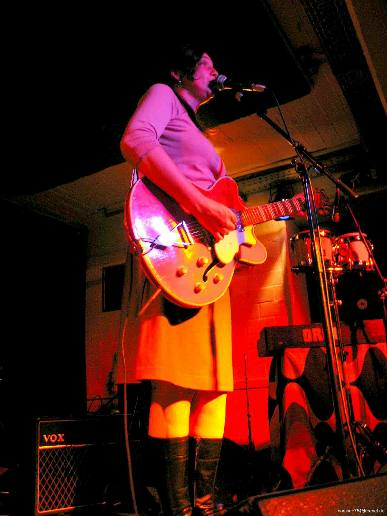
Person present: Yes